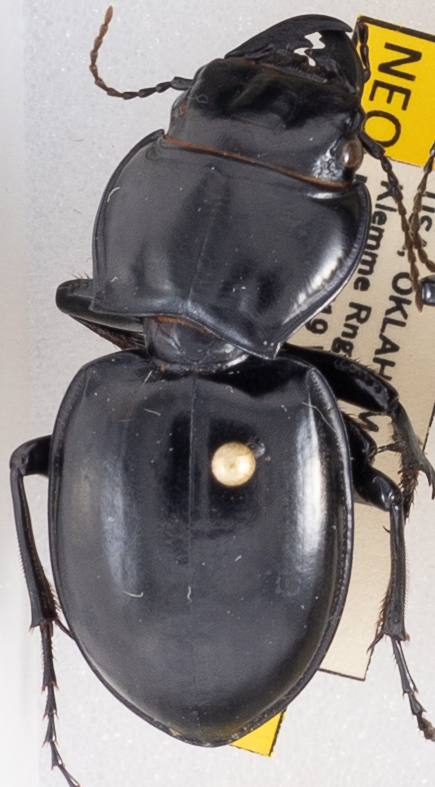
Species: Pasimachus californicus
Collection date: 2021-10-06
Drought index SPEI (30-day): -1.642
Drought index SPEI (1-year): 0.32
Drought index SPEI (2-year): -0.334